Pernambucan revolt

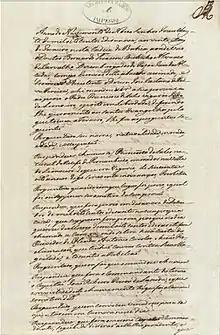
Page of the trial process of the leaders of the Pernambuco Revolution, 1819. National Archives of Brazil.

Two months later Recife was surrounded by sea and land by troops of the Portuguese monarch. The revolution, soon after, was dismantled.